Isla La Ventana

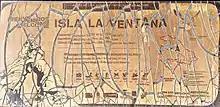

Isla La Ventana has three species of reptile, including Phyllodactylus nocticolus (Peninsular Leaf-toed Gecko), Sauromalus hispidus (Spiny Chuckwalla), and Uta stansburiana (Common Side-blotched Lizard).